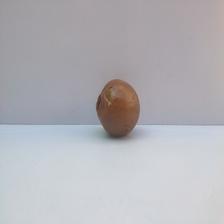
Size: Spoiled